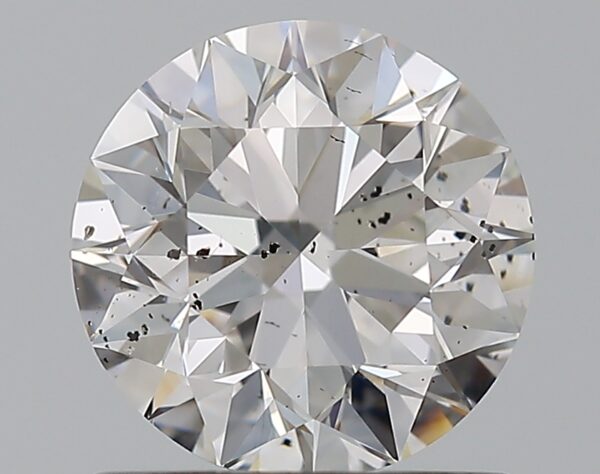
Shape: round
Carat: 1
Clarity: SI2
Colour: F
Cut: EX
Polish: EX
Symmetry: EX
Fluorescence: N
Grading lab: GIA
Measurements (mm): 6.33 x 6.37 x 4